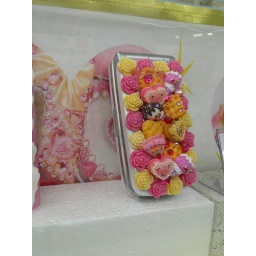
no - I'm not sure I'd want my phone covered in plastic cake decorations - but if I did...